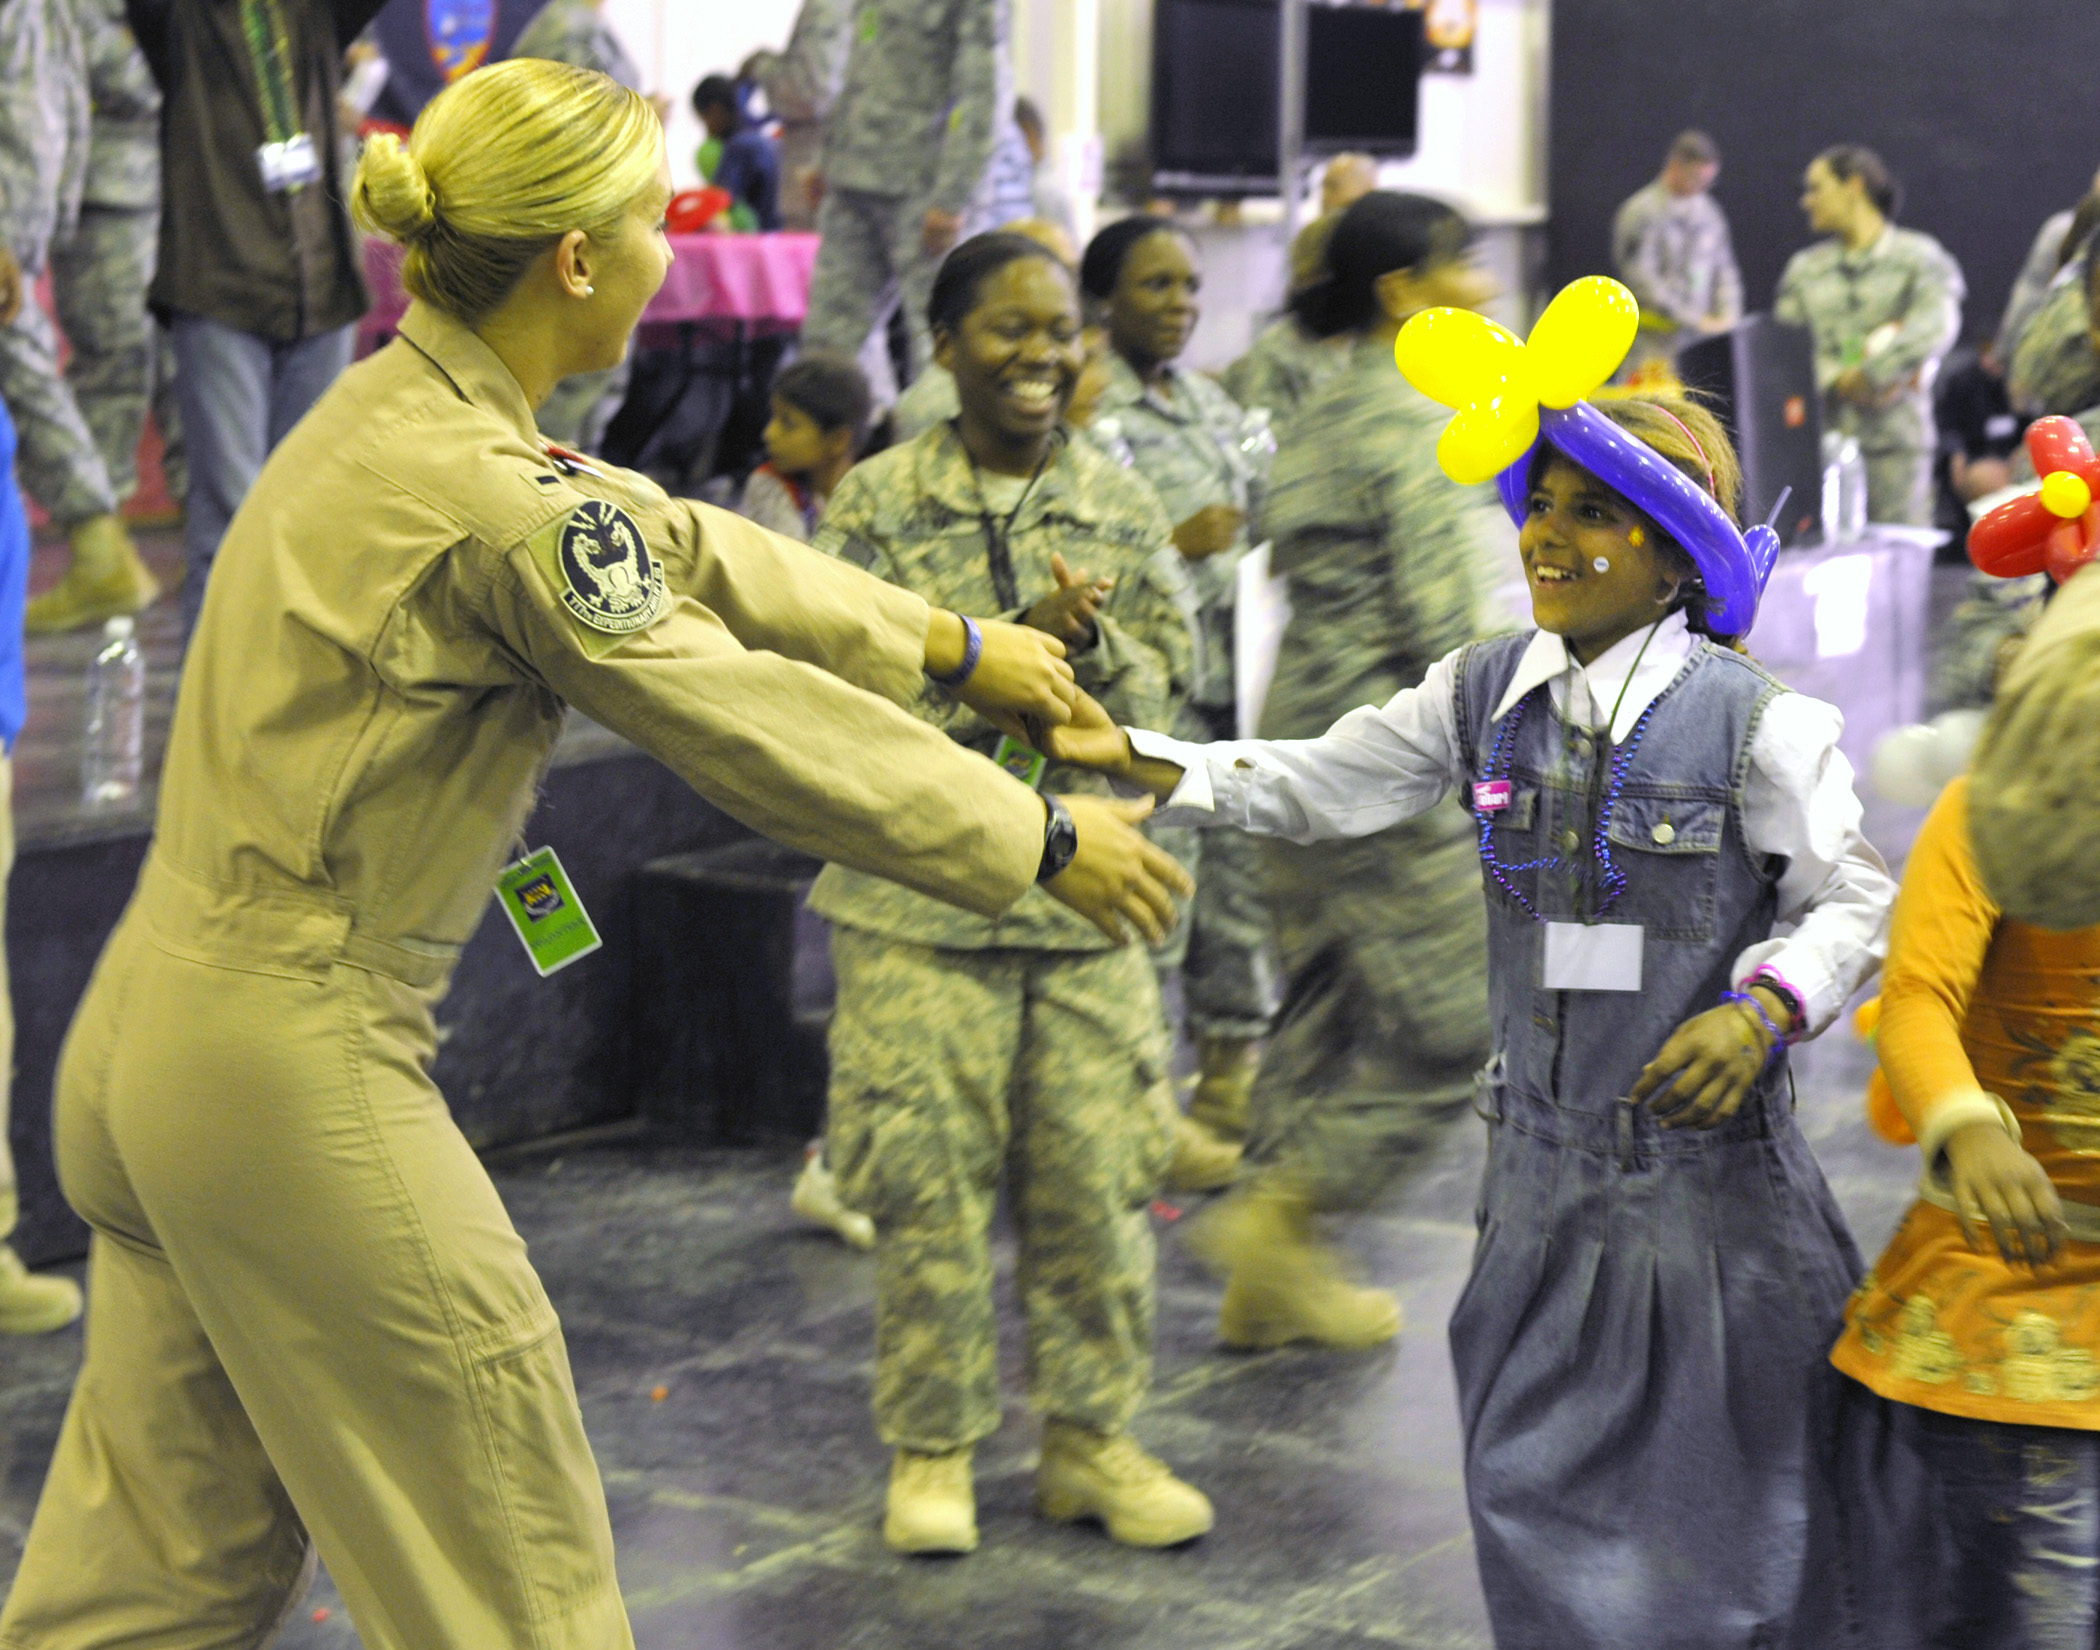
festival, iraq, jointbasebalad, kidsday, hazmat suit